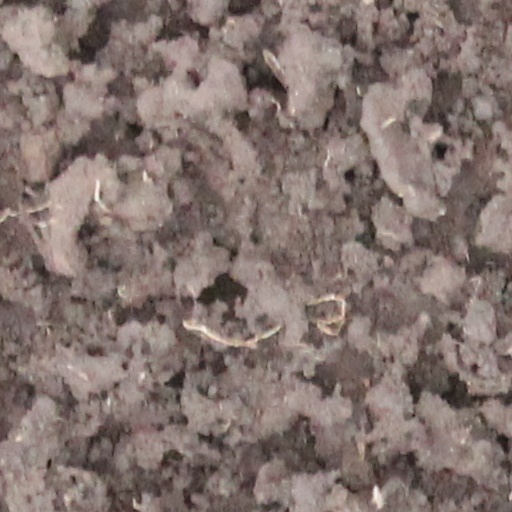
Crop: wheat